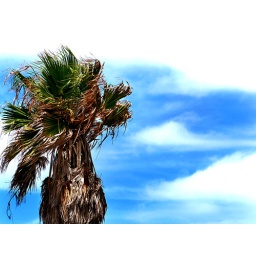
tree in the sky with fronds